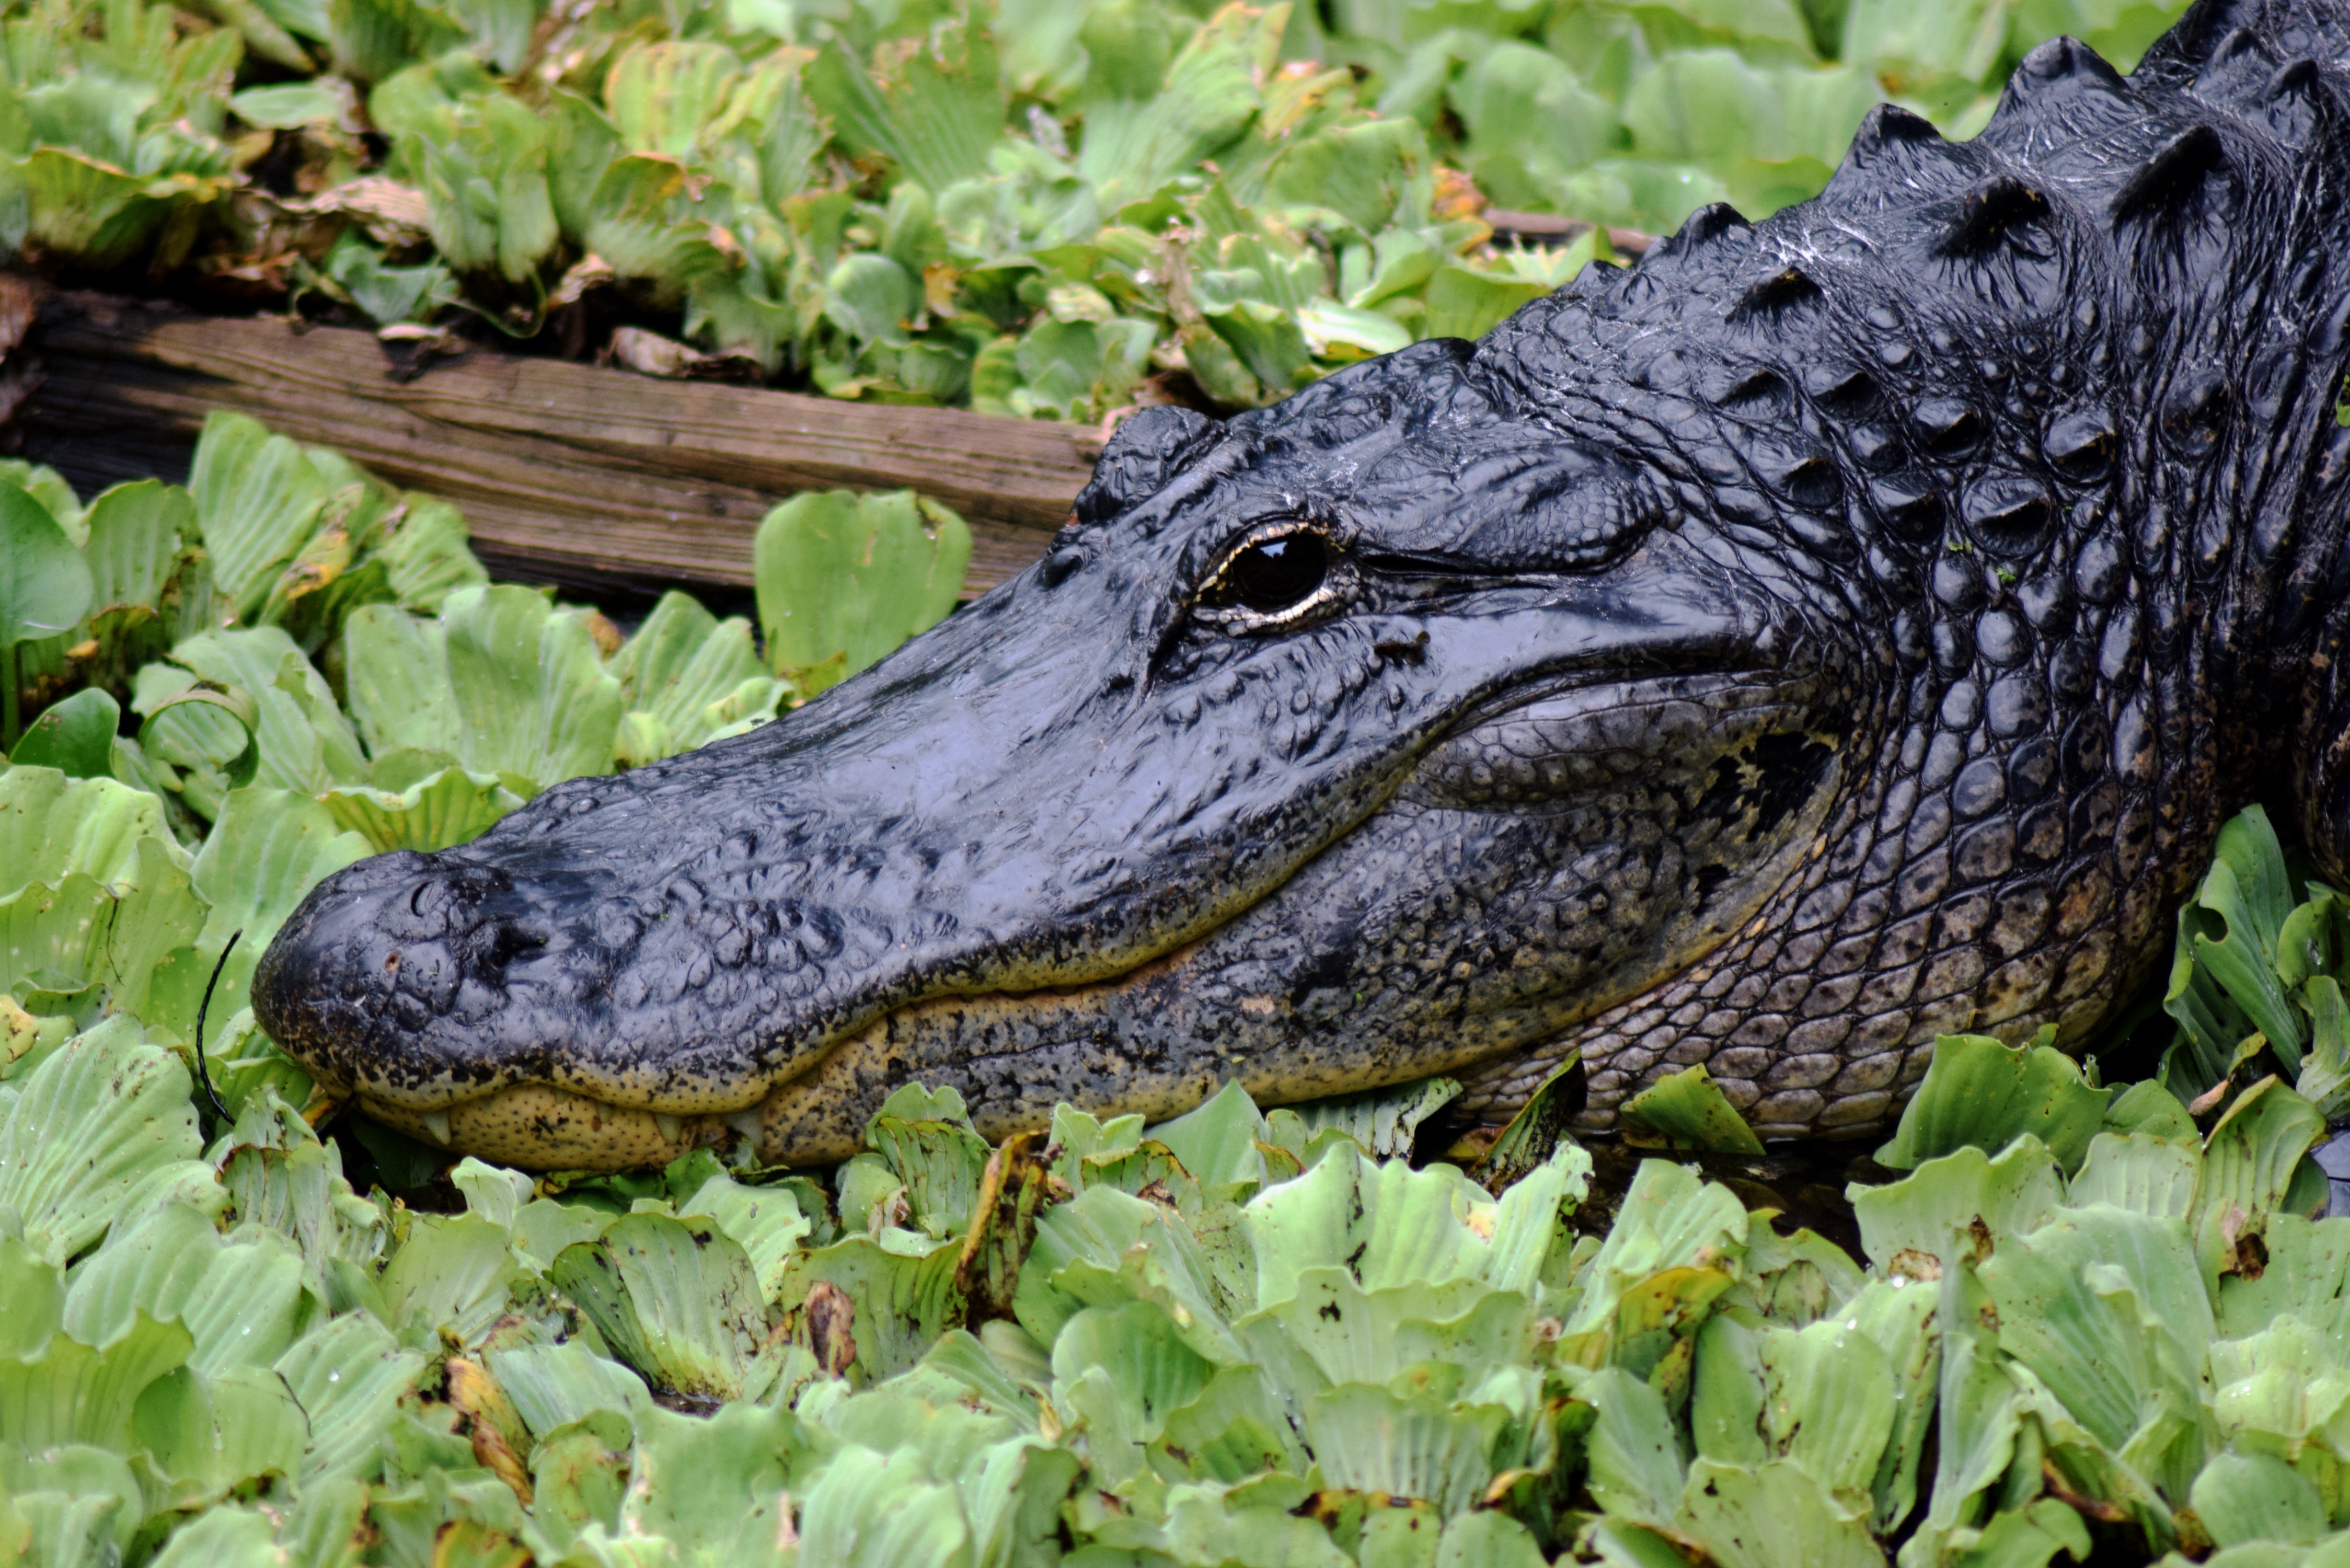
nature, wildlife, wild, green, reptile, close, fauna, crocodile, close up, alligator, face, eye, head, vertebrate, carnivore, florida, crocodilia, american alligator, nile crocodile